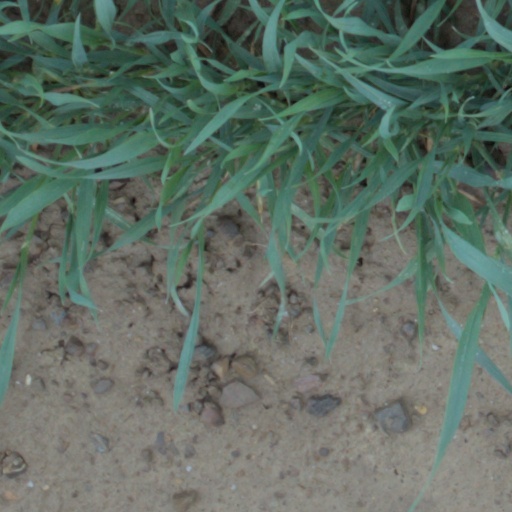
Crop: wheat